Sankt Pauls Gade

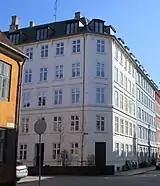
Listed building on the corner with Borgergade

The corner building on the other side of Borgergade (Norgergade 140) is from 1854 and was probably designed by Peter Christoph Hagemann. It was listed on the Danish Registry of Protected Buildings and Places in 1984.